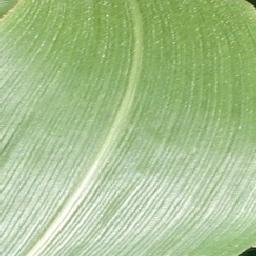
Label: Corn___healthy